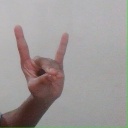
अक्षर: श